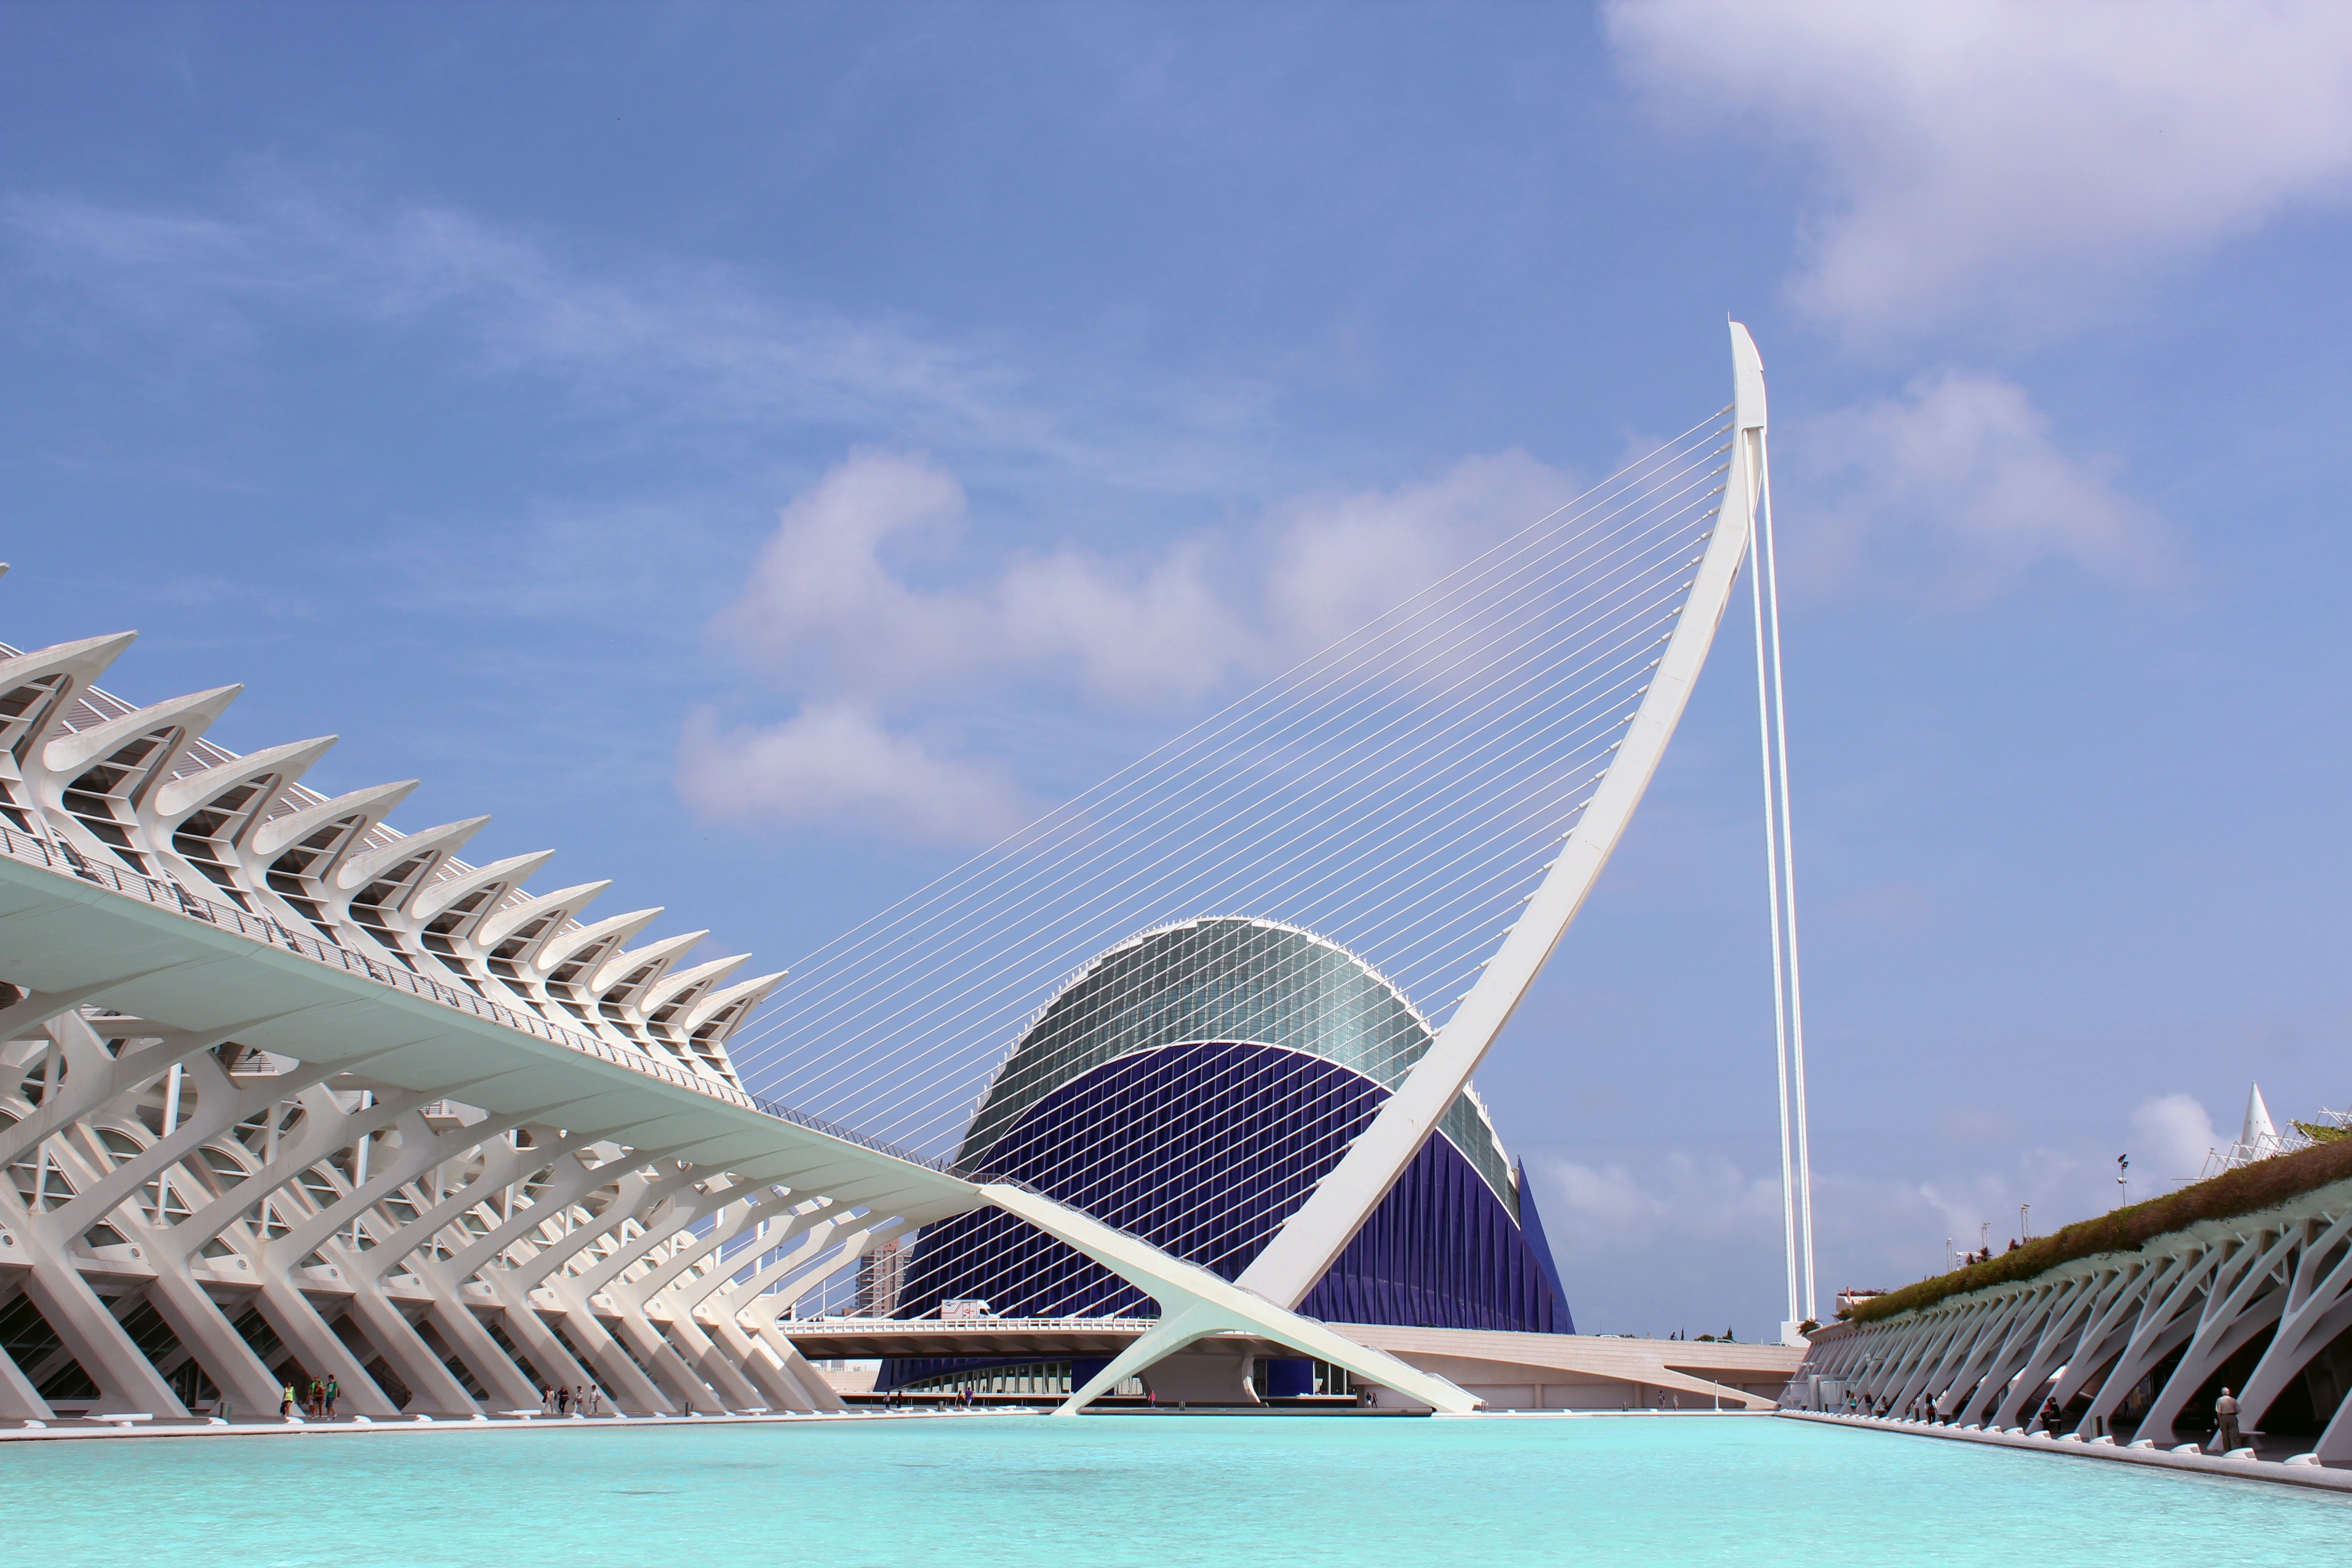
architecture, landmark, daytime, sky, cloud, line, fixed link, tourist attraction, world, leisure, vacation, building, bridge, city, tourism